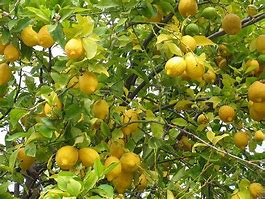
Label: lemon